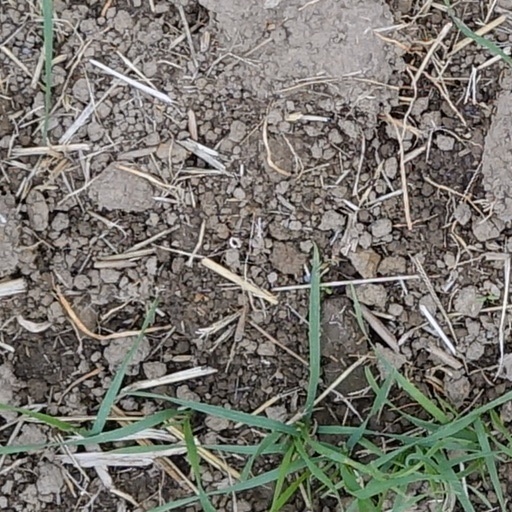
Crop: wheat